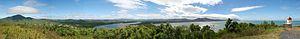
Cooktown est la ville la plus au nord de la côte est de la péninsule du cap York dans le nord-est du Queensland, en Australie.